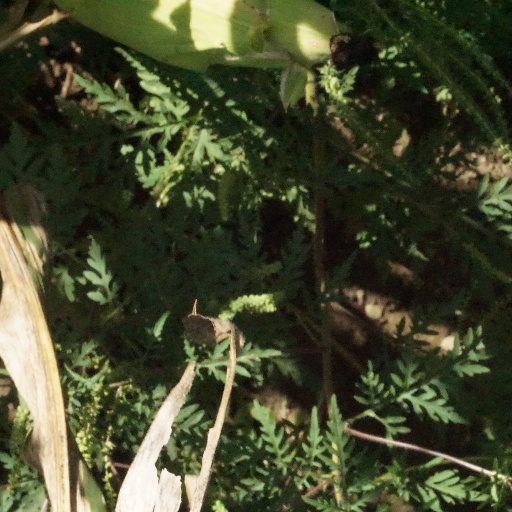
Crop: maize; corn